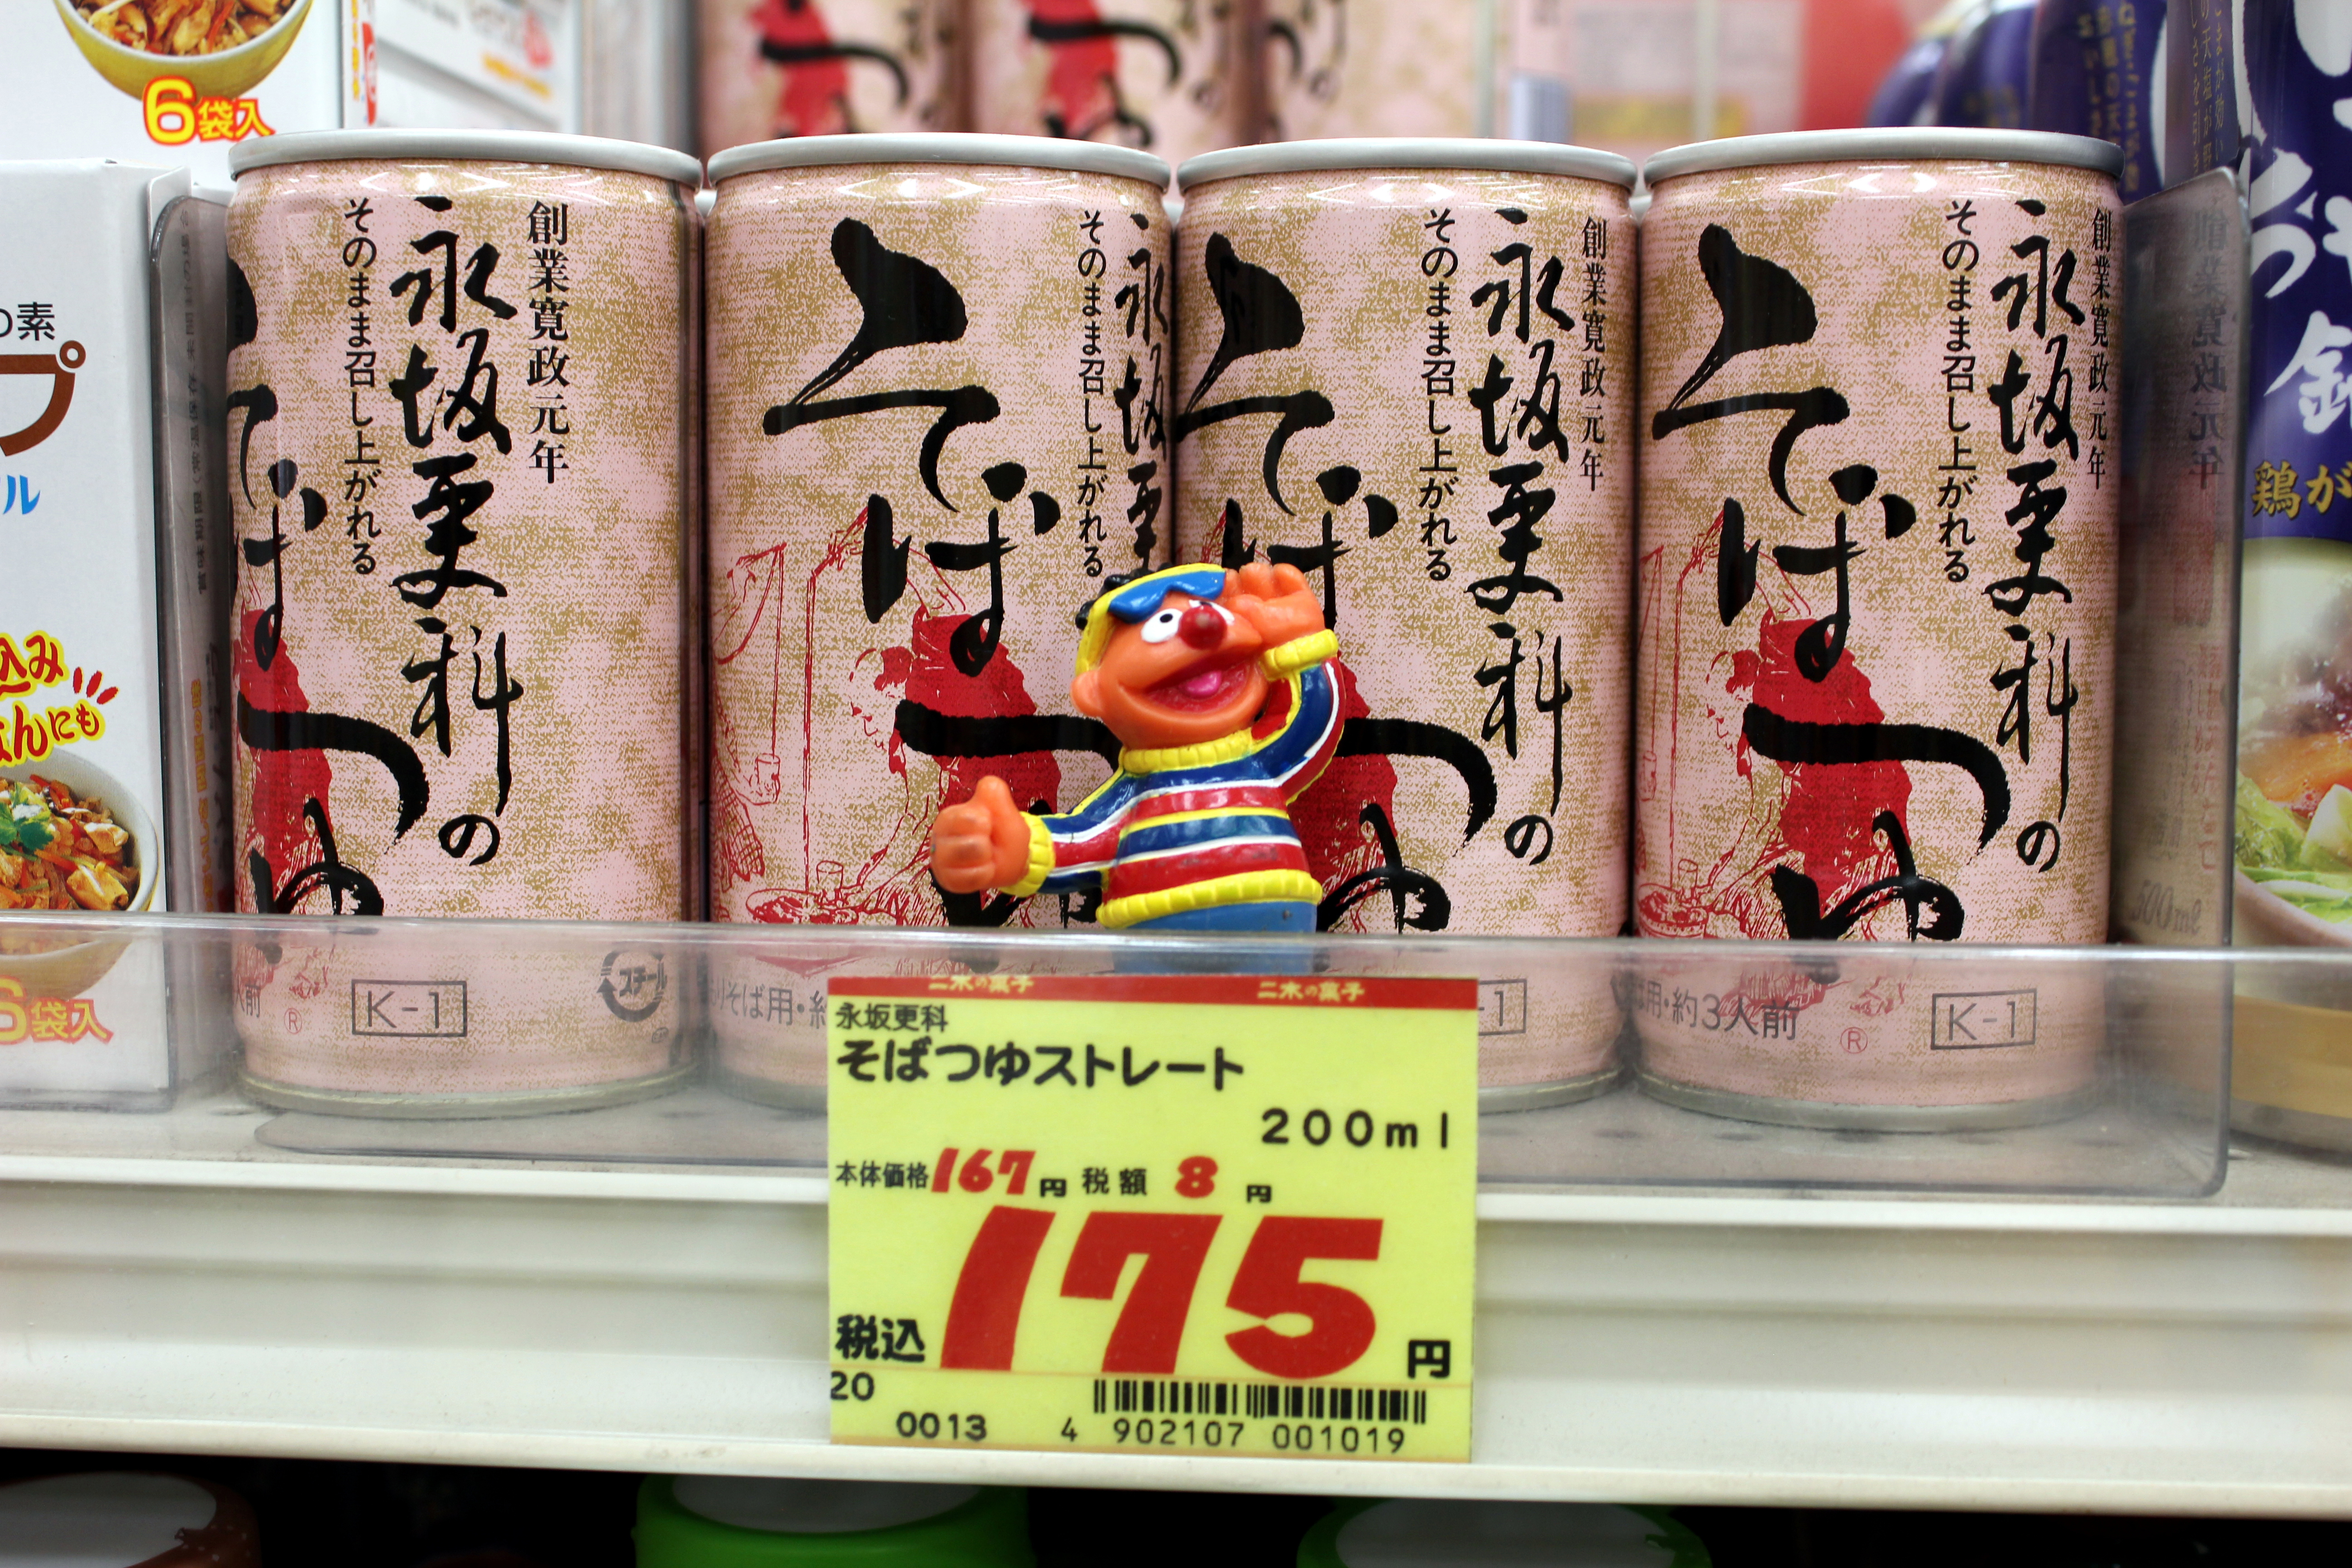
food, indoor, asia, drink, japan, asian food, creativecommons, japon, tokyo, stock, ccby, 2d, carloszgz, original, cmstoolsphotoring, freeculturalworks, openlicense, freepictures, ernie, funny, travelingernie, humor, humour, amusant, drole, comique, marrant, divertido, gracioso, chistoso, comico, amusing, barriosesamo, sesamestreet, honshu, kanto, bebida, boisson, supermarch, supermarket, supermercado, cans, 175, canettes, latas